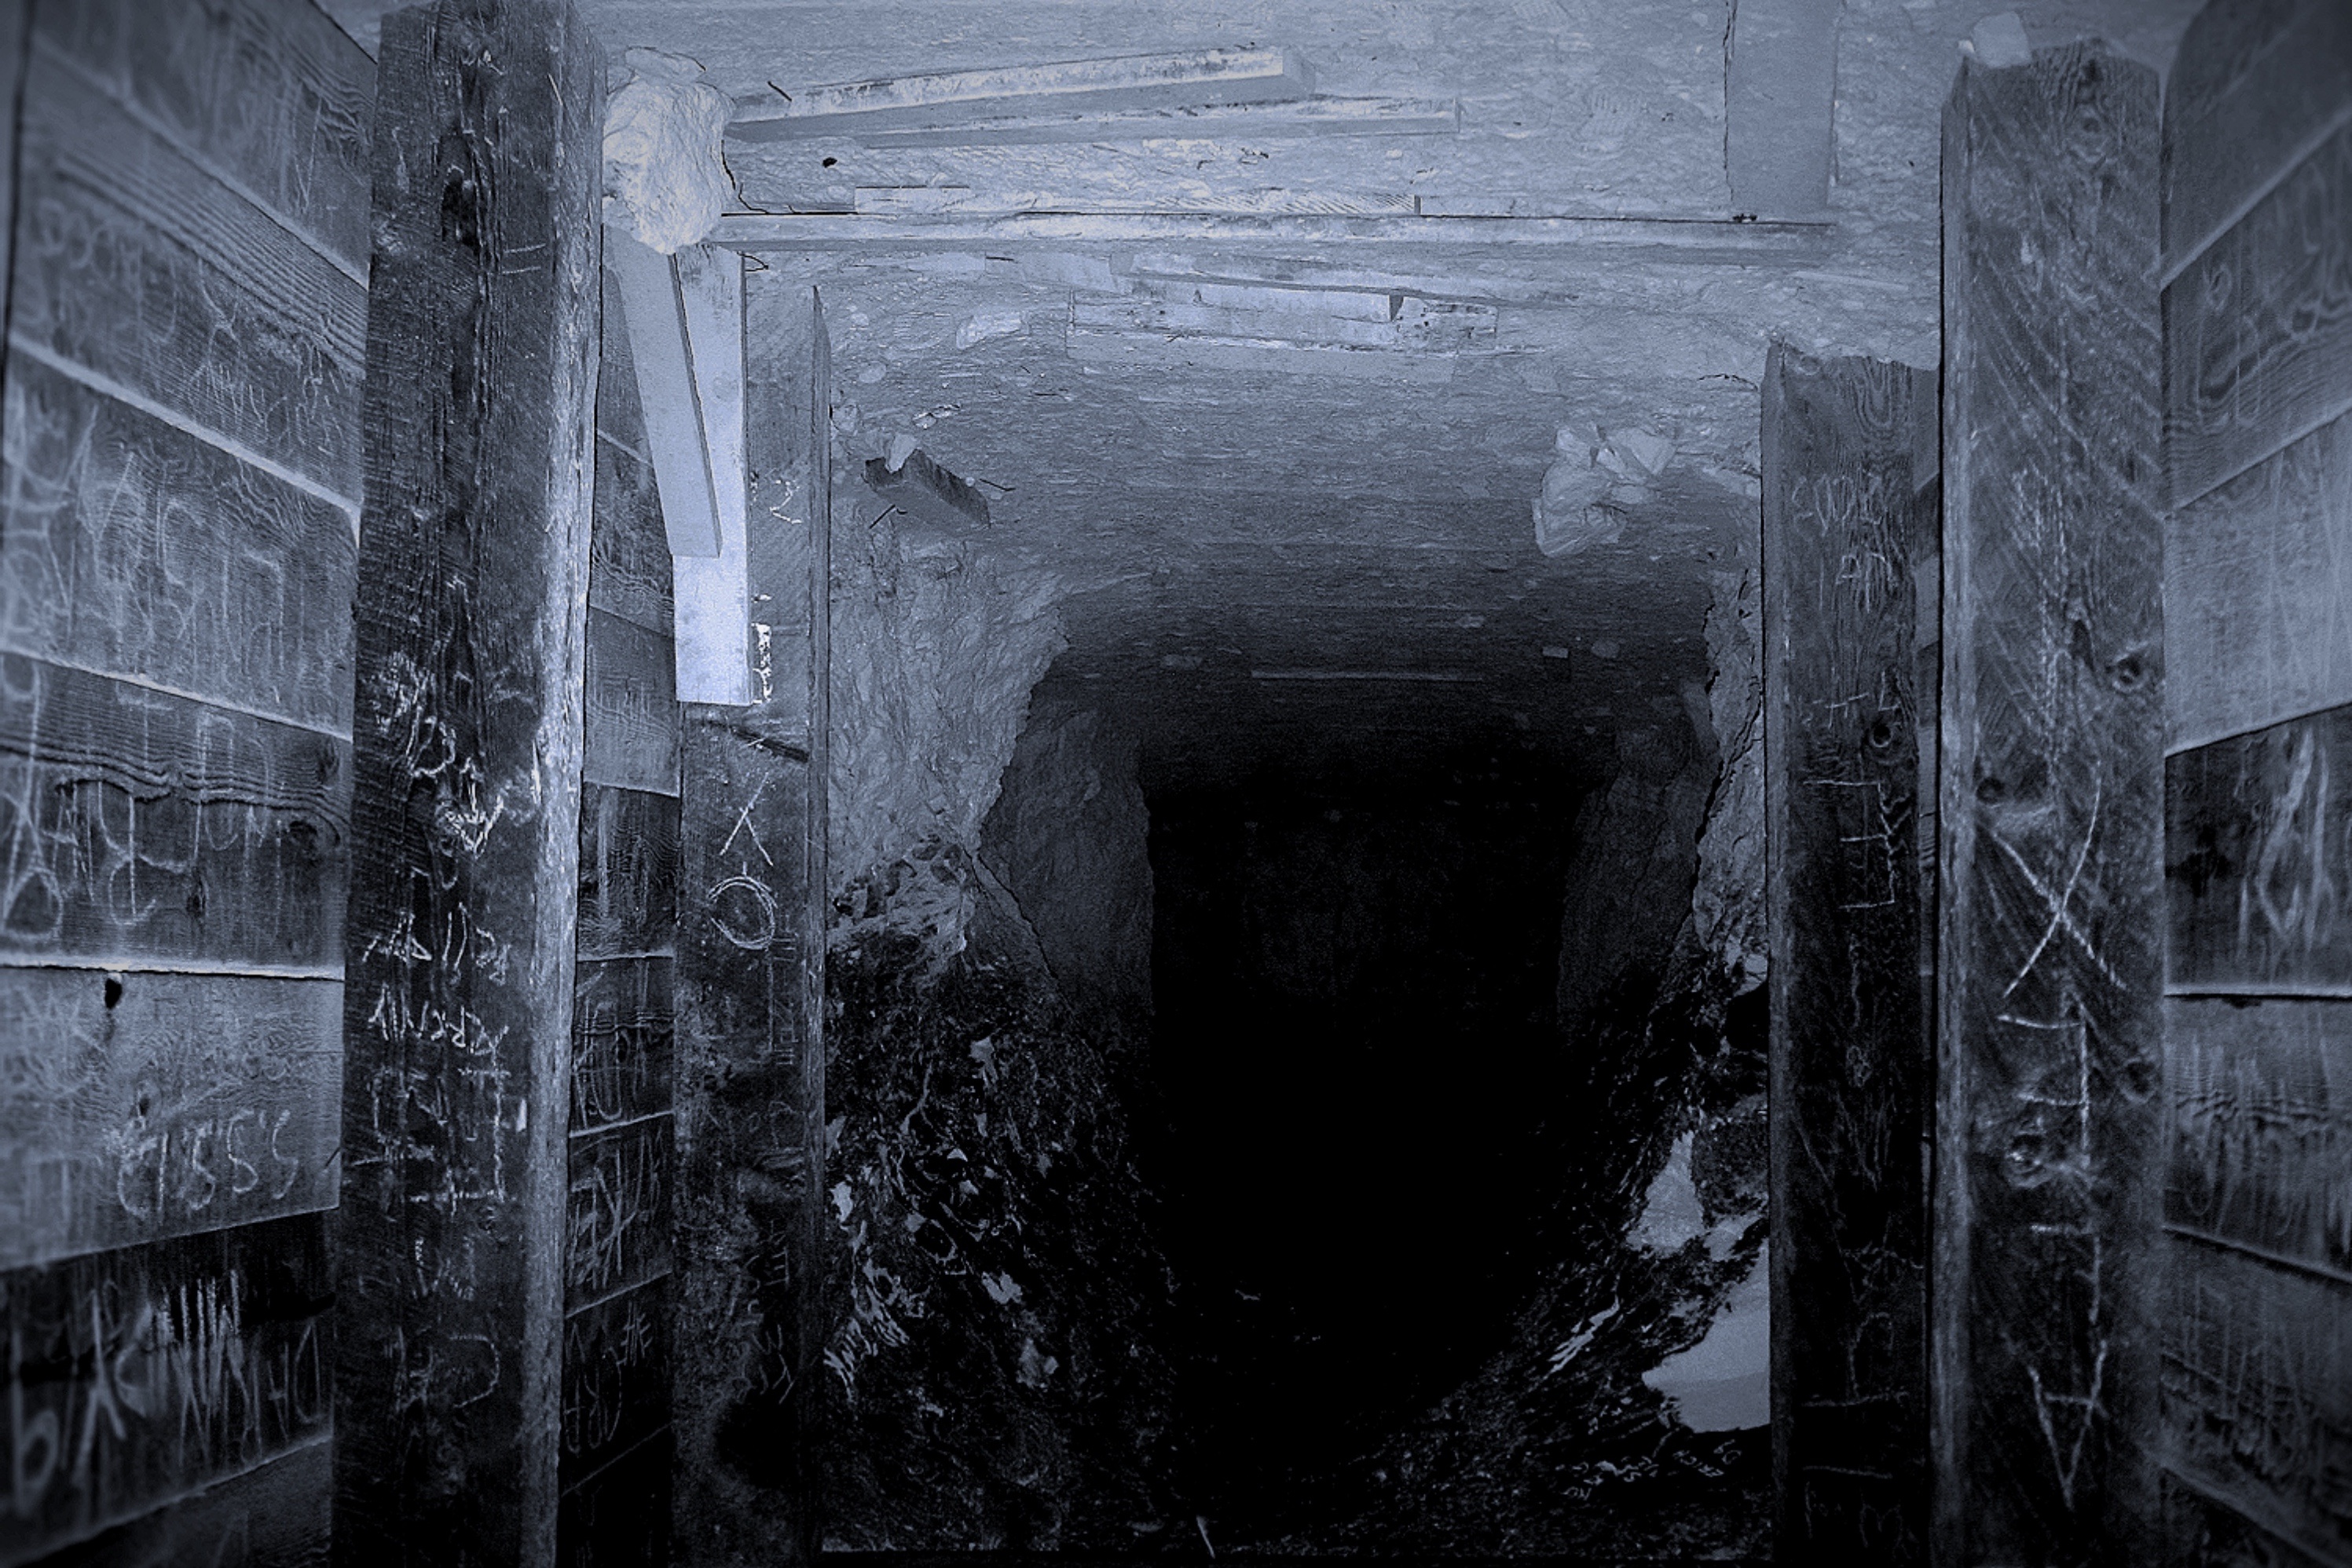
light, black and white, building, alley, darkness, black, monochrome, ruins, monochrome photography, ancient history